Operation Tigerfish

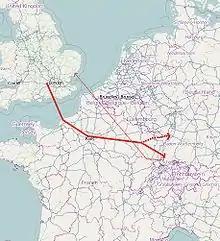
Approach and return flight, as well as mock attack on Mannheim.

The preparation of the bombing on 27 November 1944 was made by 59 de Havilland Mosquito bombers of the "No. 8 Pathfinder Group" and was coordinated through a mobile oboe system in France. The aim point was the intersection Habsburgerstrasse / Bernhardstrasse. After the labeling of the target area with red markings the order had been given to mark the area with even larger amounts of red and green markings. The marking and bombing was coordinated by a master bomber. In the event that this would not have been audible by the bomber pilots, the mission order stipulated to drop as many bombs as possible. First bombs should be dropped on red, then red and green, then green and finally on yellow markings.